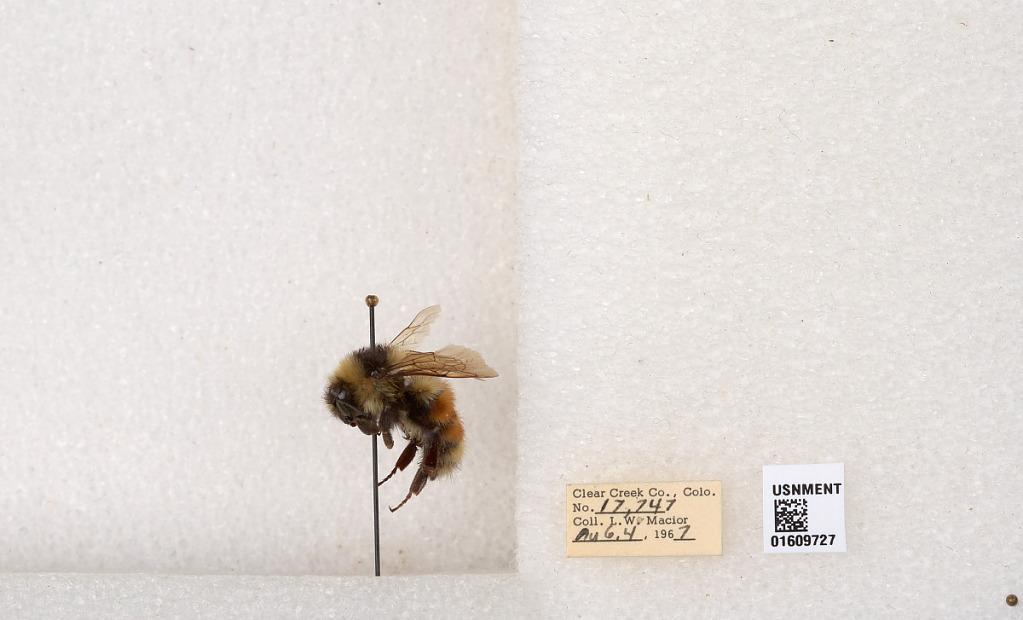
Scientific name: Bombus (Pyrobombus) sylvicola Kirby
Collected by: L. Macior
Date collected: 1967-8-4
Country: United States
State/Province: Colorado
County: Clear Creek
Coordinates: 39.6856, -105.645